The Postman Always Rings Twice (1946 film)

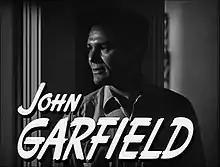
John Garfield from the trailer for the film

Bosley Crowther, film critic of "The New York Times," gave the film a positive review and lauded the acting and direction of the film, writing, "Too much cannot be said for the principals. Mr. Garfield reflects to the life the crude and confused young hobo who stumbles aimlessly into a fatal trap. And Miss Turner is remarkably effective as the cheap and uncertain blonde who has a pathetic ambition to 'be somebody' and a pitiful notion that she can realize it through crime. Cecil Kellaway is just a bit too cozy and clean as Miss Turner's middle-aged spouse. He is the only one not a Cain character, and throws a few scenes a shade out of key. But Hume Cronyn is slyly sharp and sleazy as an unscrupulous criminal lawyer, Leon Ames is tough as a district attorney and Alan Reed plays a gum-shoe role well."